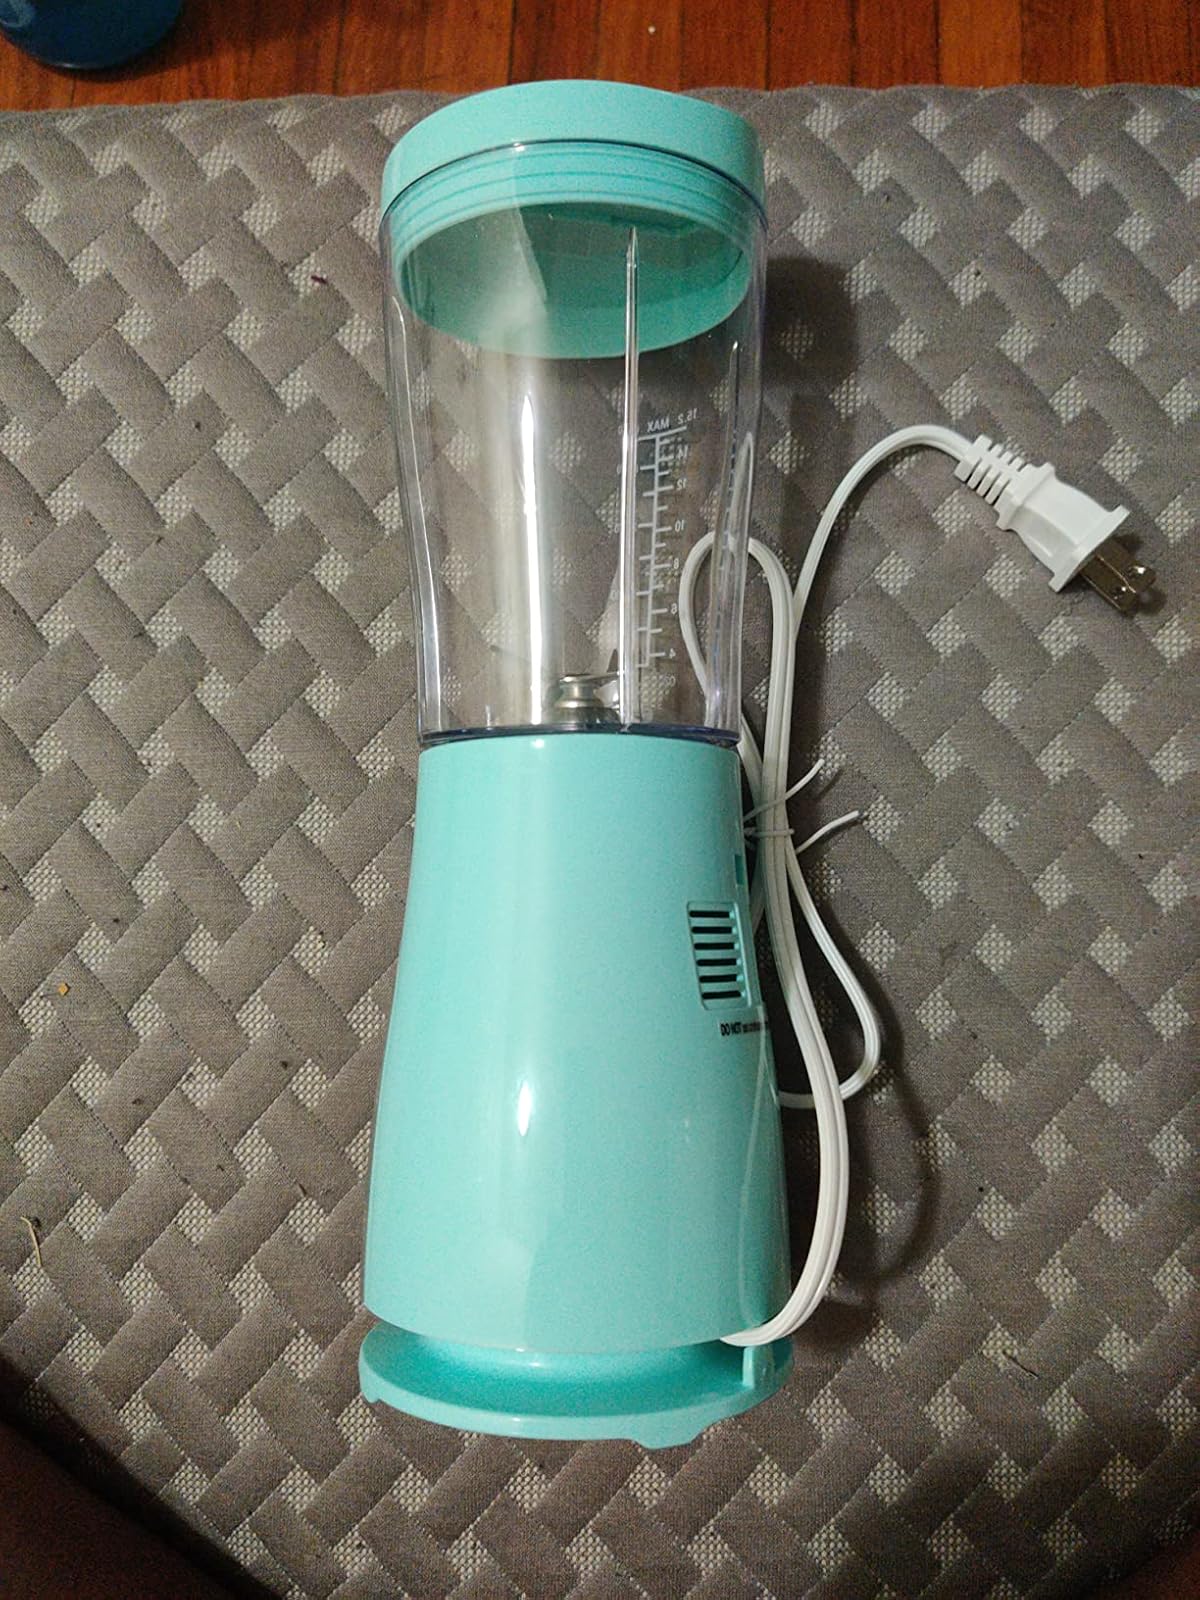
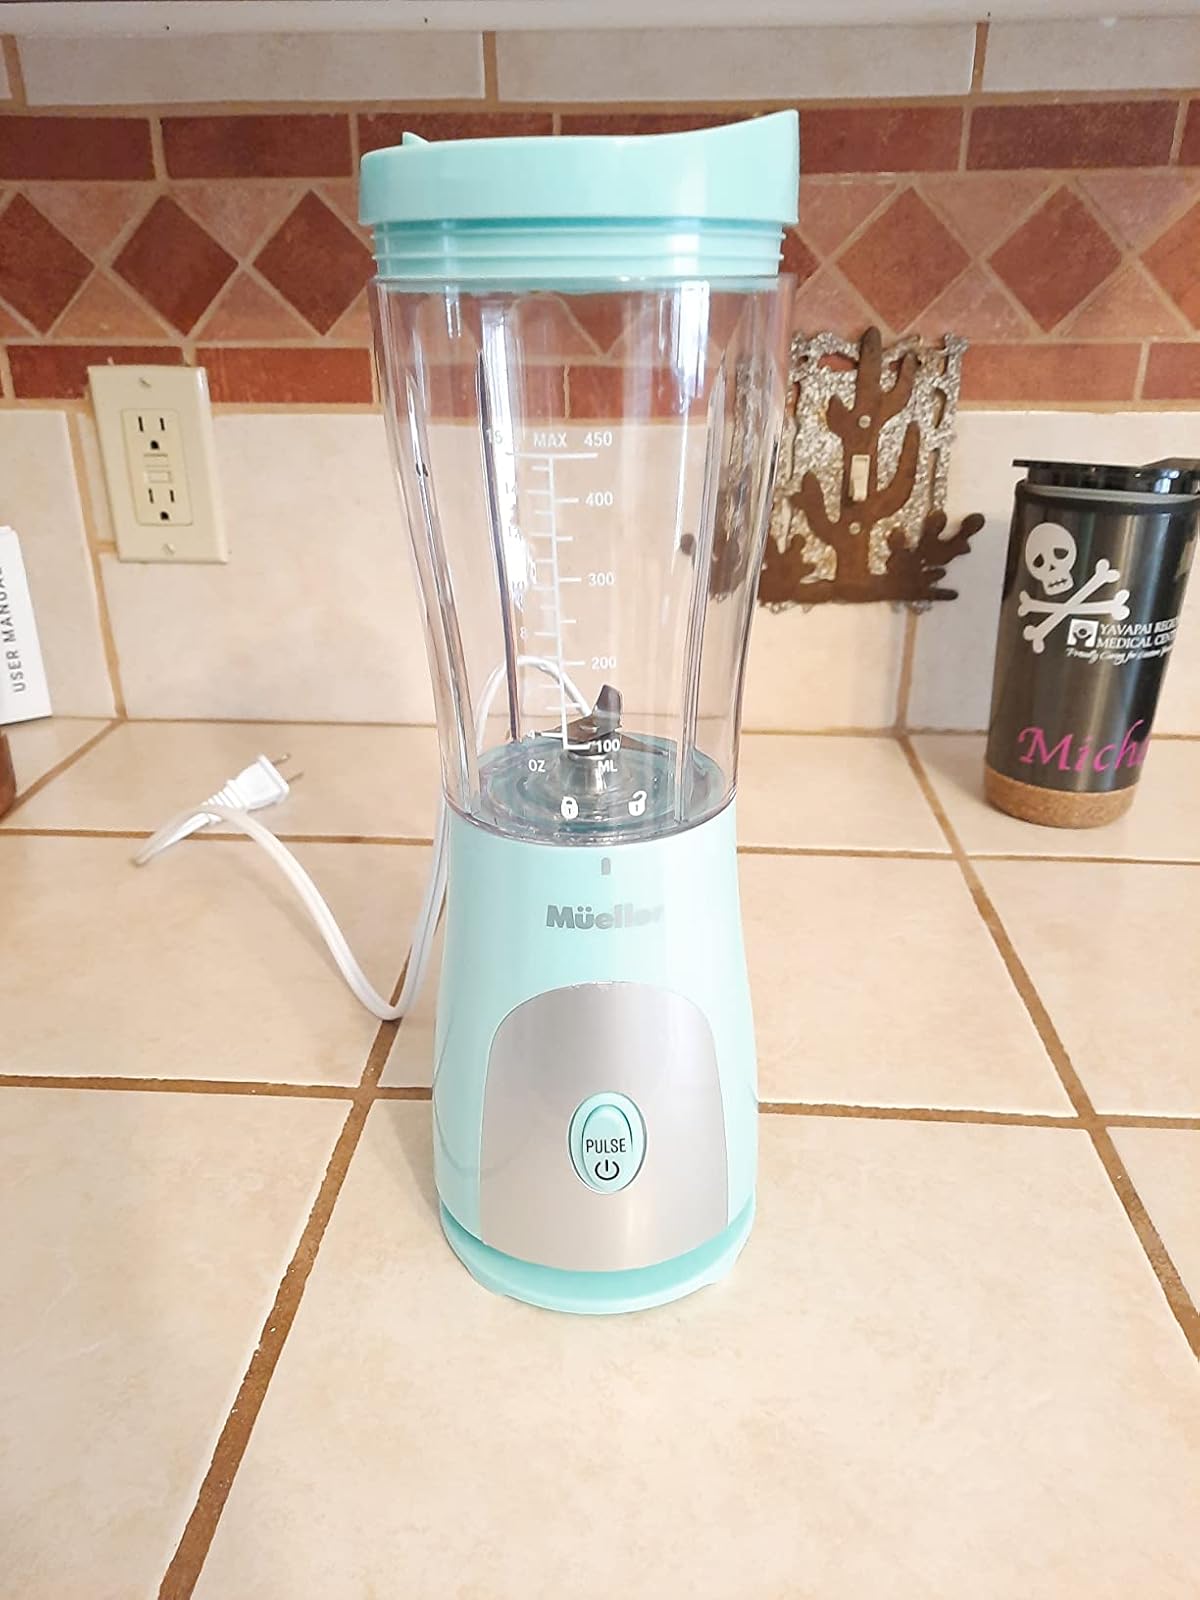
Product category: items_blender
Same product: yes